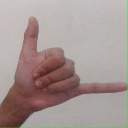
अक्षर: द